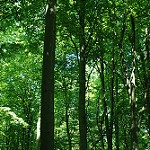
Scene: Outdoor